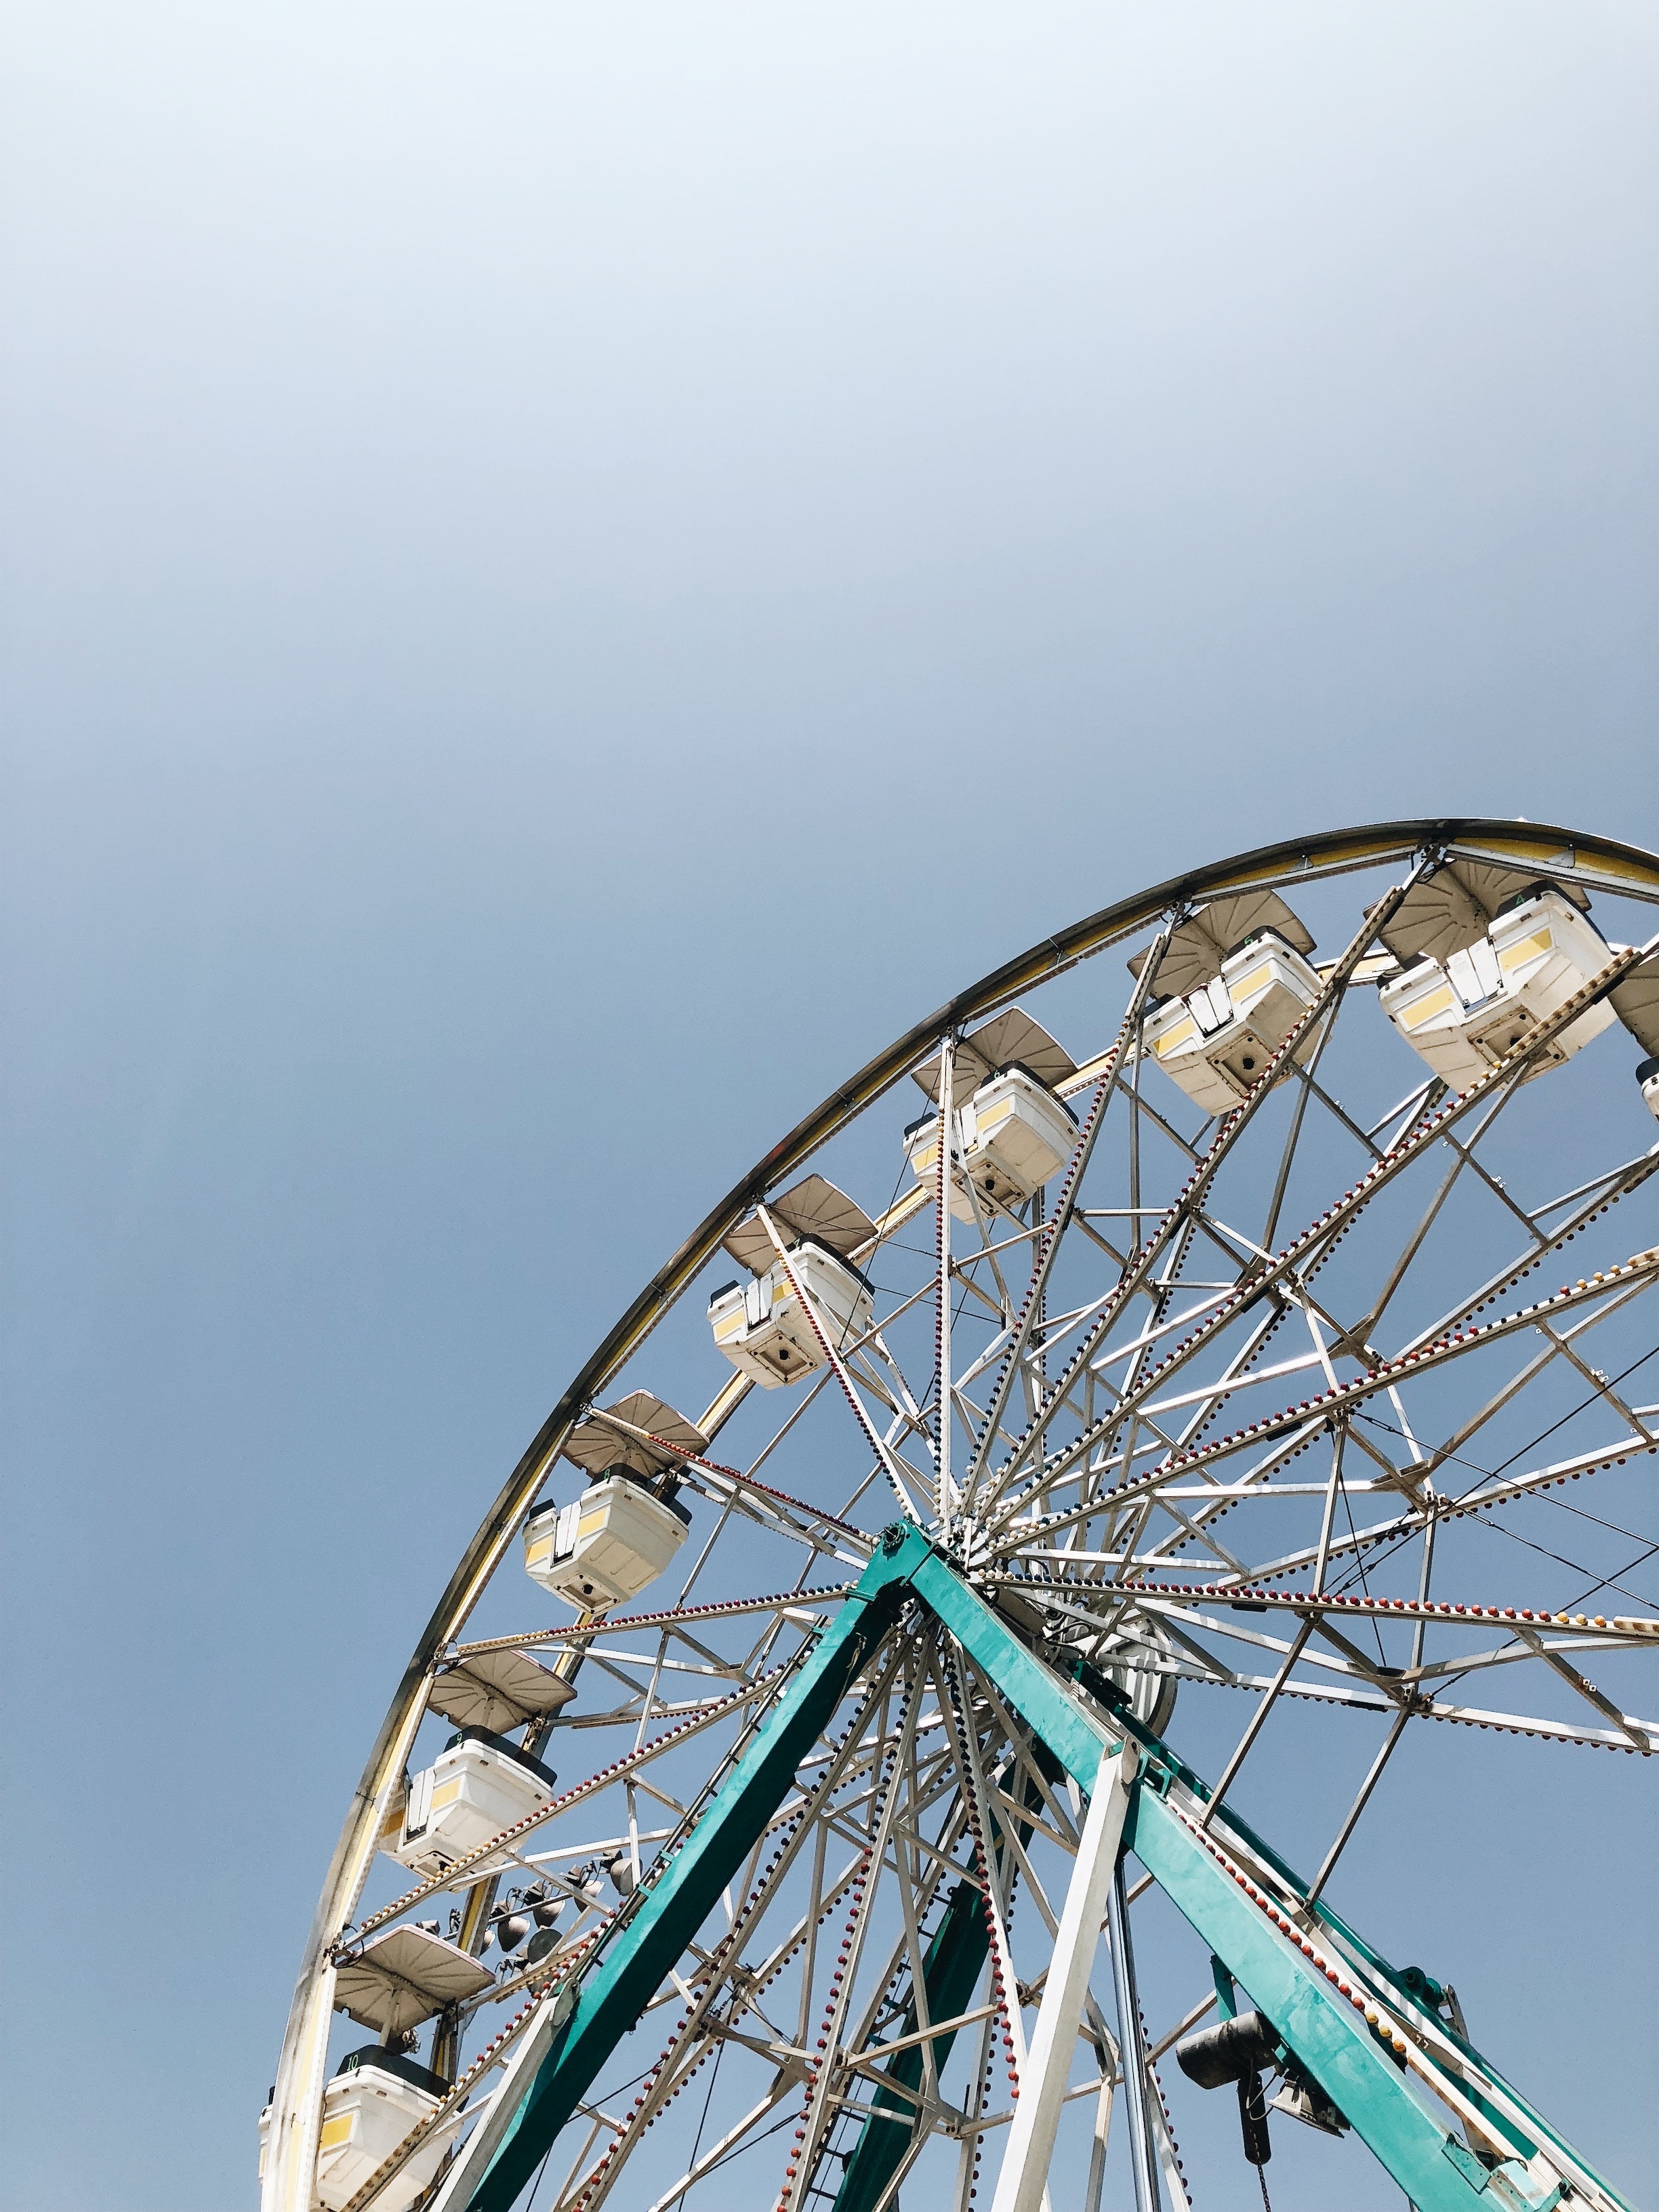
ferris wheel, wheel, tourist attraction, landmark, amusement park, fair, amusement ride, recreation, spoke, sky, architecture, fun, automotive wheel system, festival, nonbuilding structure